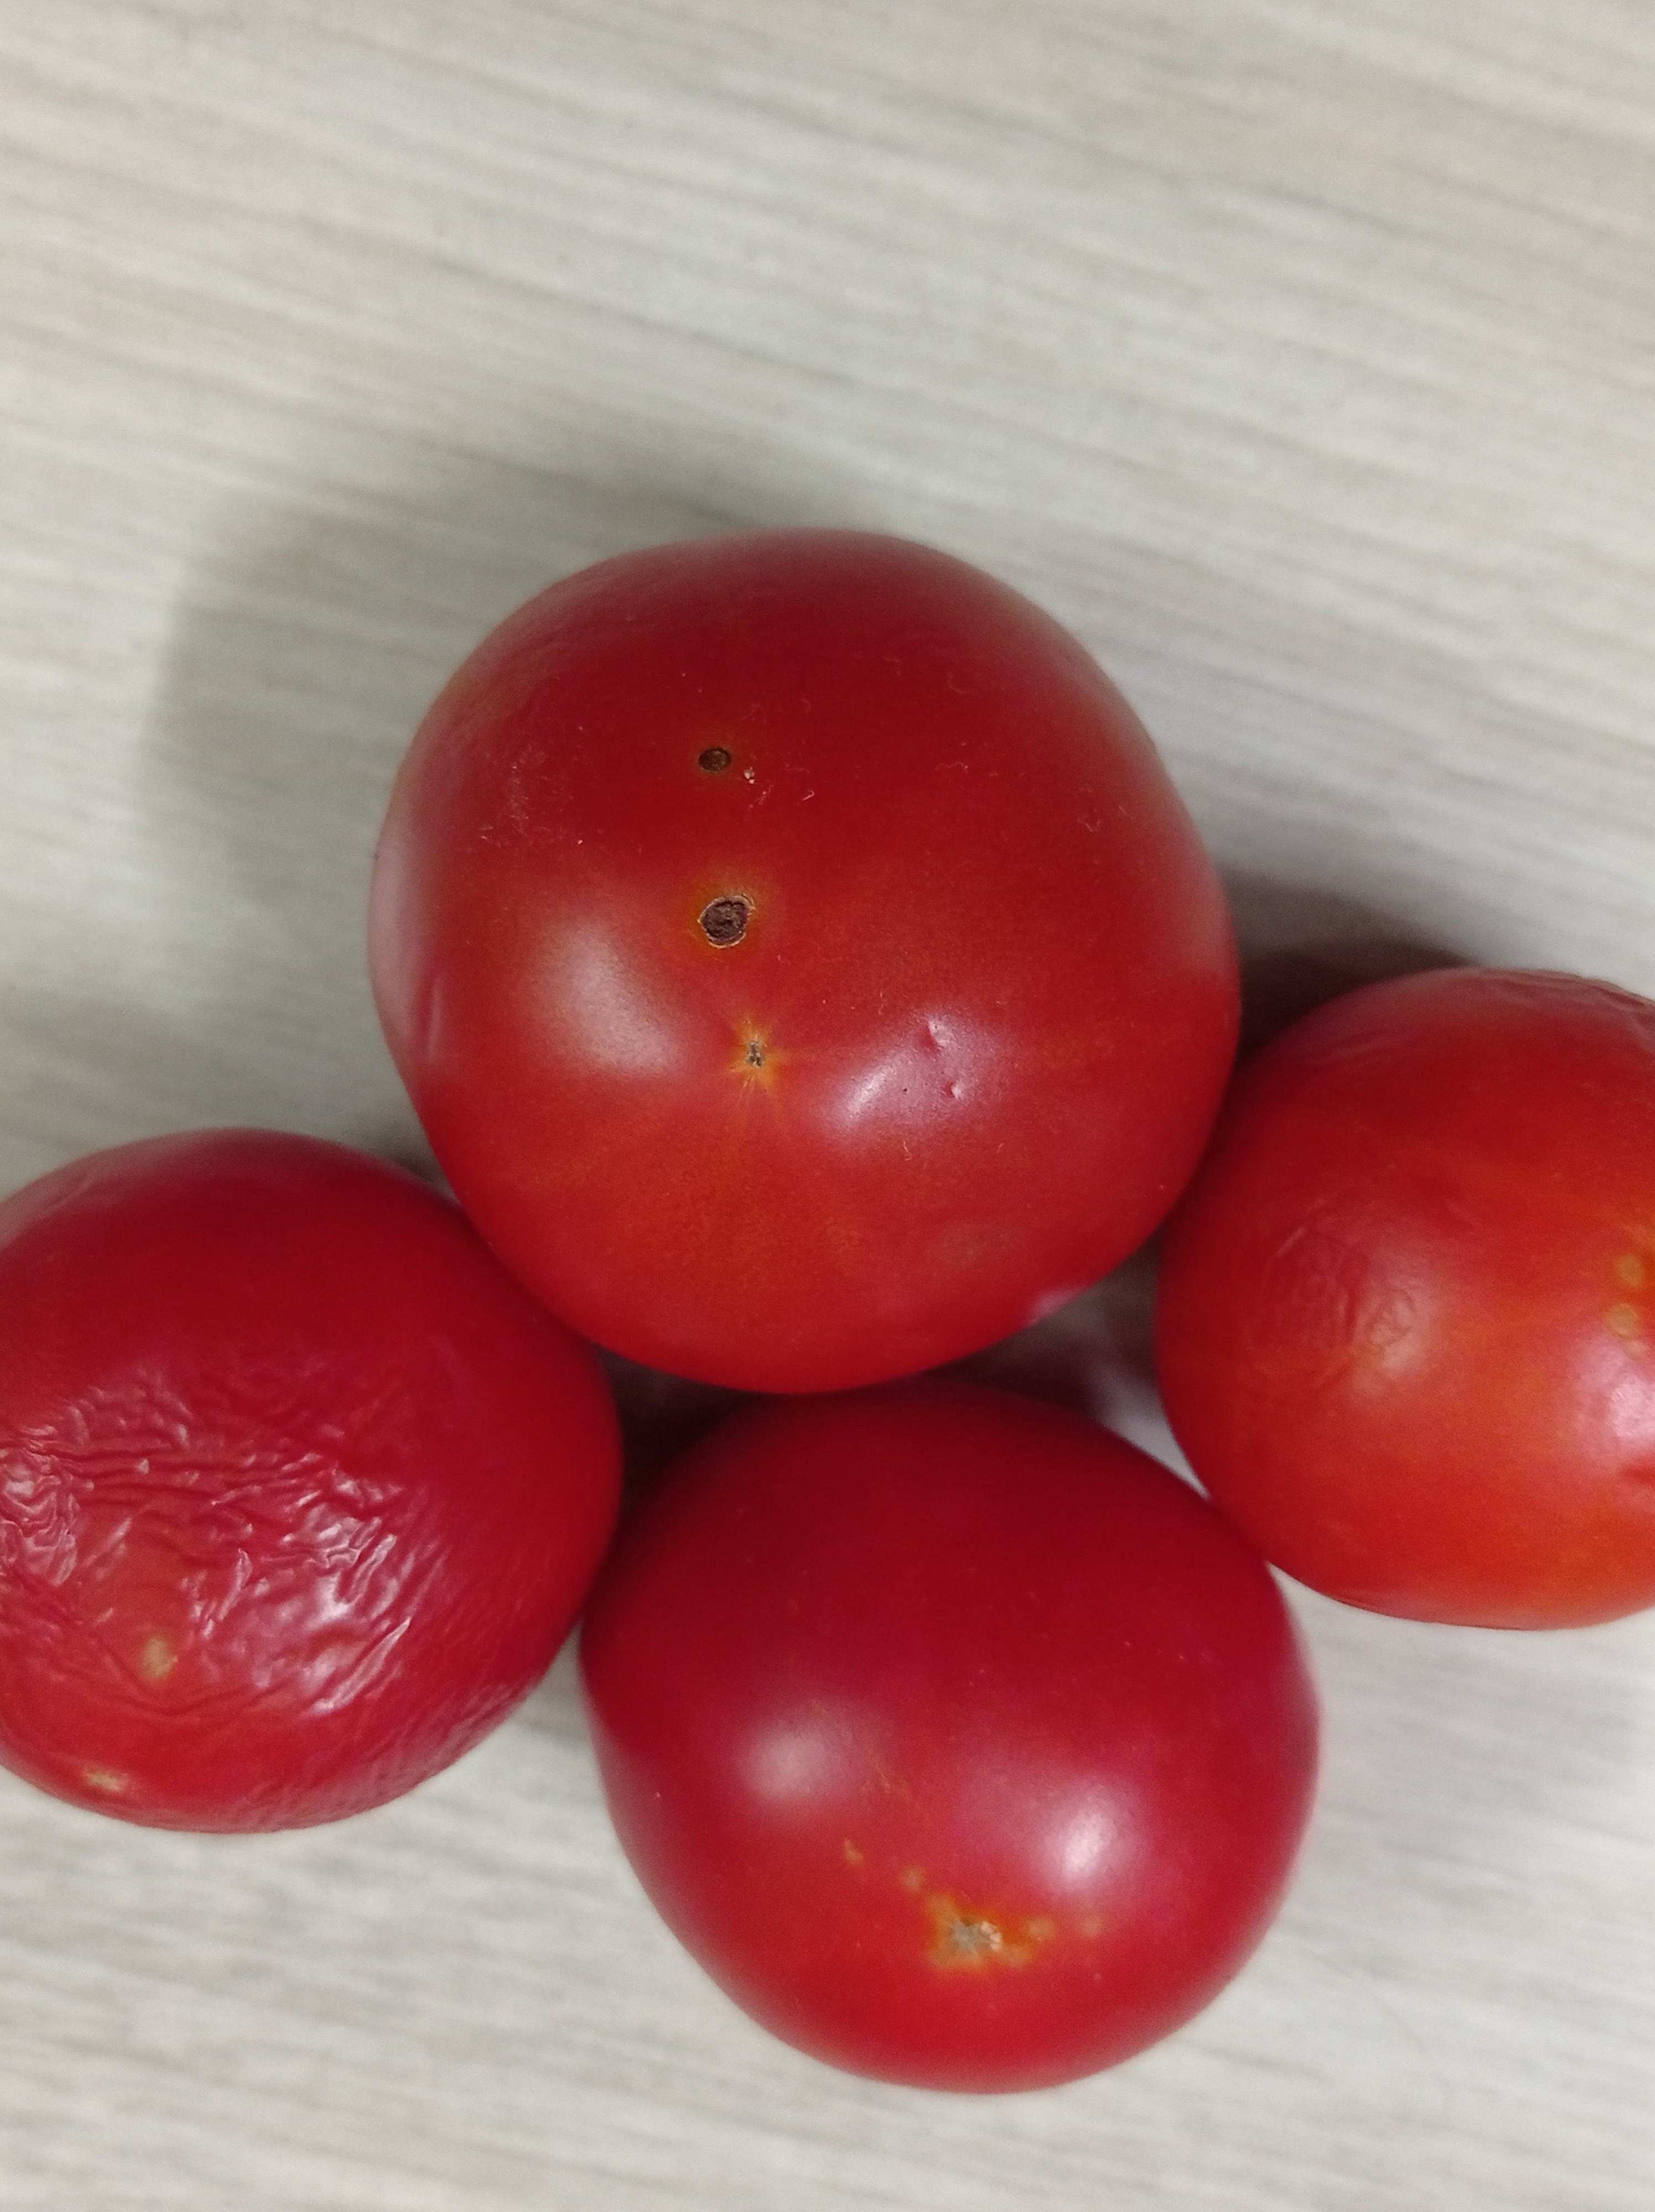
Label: Fresh